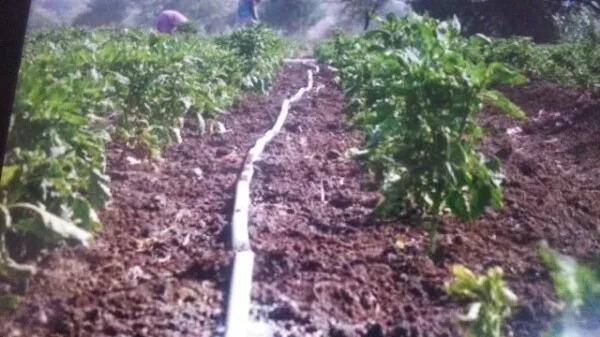
Hili ni shamba lililotunzwa kwa ustadi, likiwa na mfumo wa umwagiliaji wa matone, unaopita katikati ya mistari ya mimea. Mabomba ya plastiki yamewekwa ardhini kwa mpangilio wa usahihi, kila moja likiwa na matundu madogo ambayo hutoa maji taratibu, moja kwa moja kwenye mizizi ya mimea.